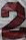
Number: 2